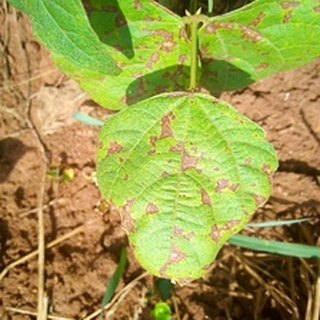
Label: bean_angular_leaf_spot